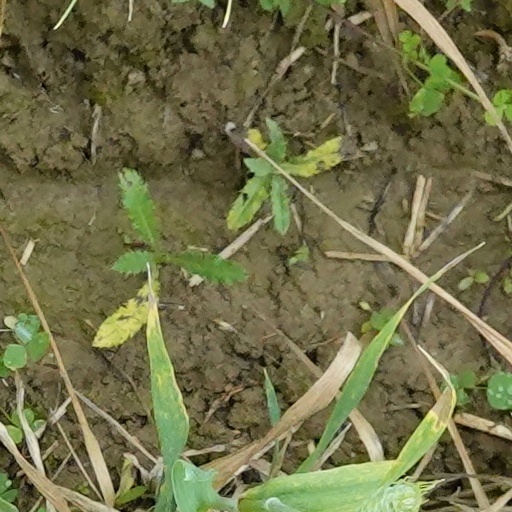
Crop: wheat